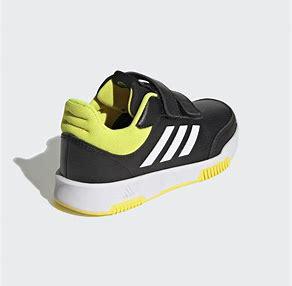
Brand: Adidas
Model: Tensaur